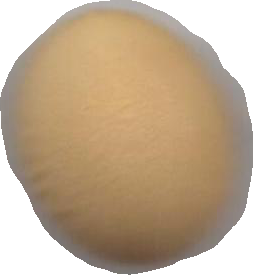
Variety: Dega